Ironbridge

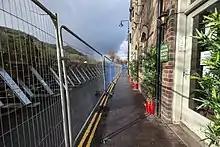
Barriers erected along the Wharfage

Ironbridge has an annually reoccurring problem of flooding from the River Severn, as do many other parts of Shropshire. Flooding has previously caused much damage and disruption to the Wharfage, which accommodates both "The Swan" and "White Hart" pubs, and various private homes. Starting in February 2004, DEFRA, in association with the Environment Agency, implemented a portable barrier which is erected at times of floods. At its peak, the flood water has reached a depth of against the barrier.